2013 America's Cup

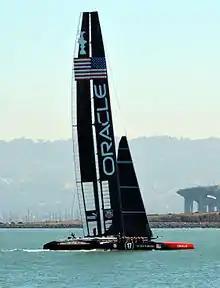
Team Oracle's AC72

Initially fourteen yacht clubs submitted notices of entry within the deadline, but two were declined and ten withdrew. Club Nautico di Roma was originally named as the Challenger of Record, but after their team Mascalzone Latino withdrew the Challenger of Record became the Royal Swedish Yacht Club, sponsoring Artemis Racing. Other notable teams that withdrew included former Cup holder Alinghi and the Energy Team from Yacht Club de France.